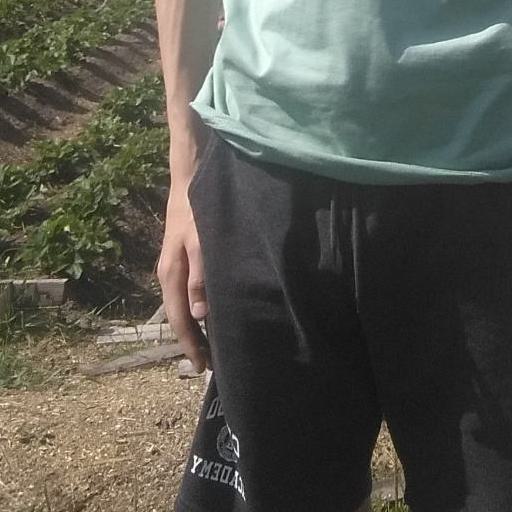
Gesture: no_gesture